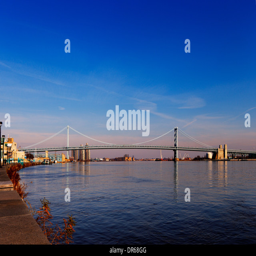
view of bridge which links filming location